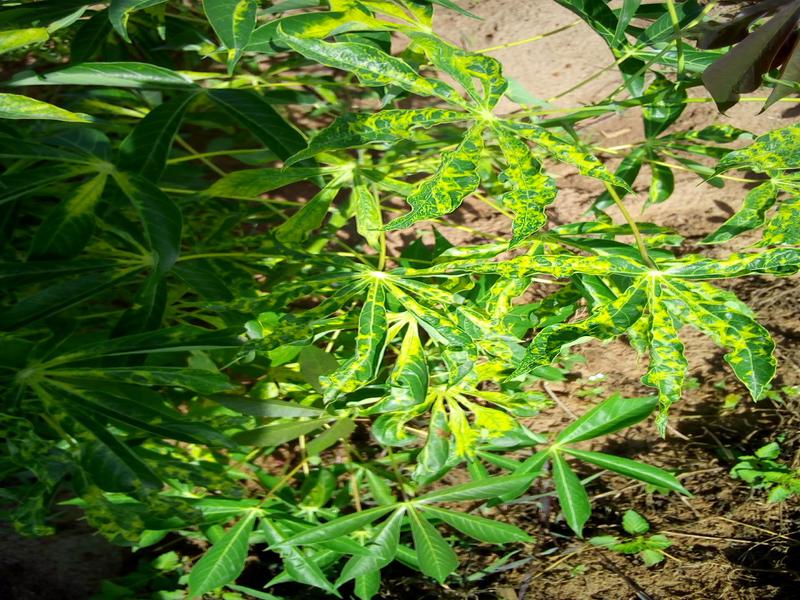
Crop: cassava
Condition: healthy